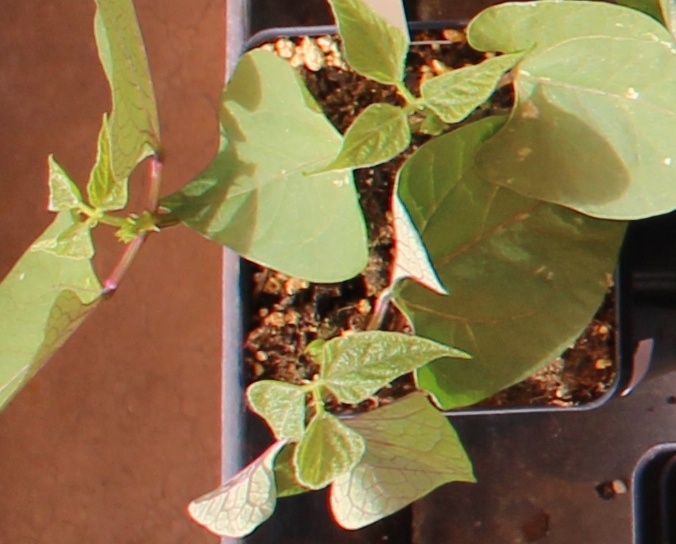
Label: Blackbean